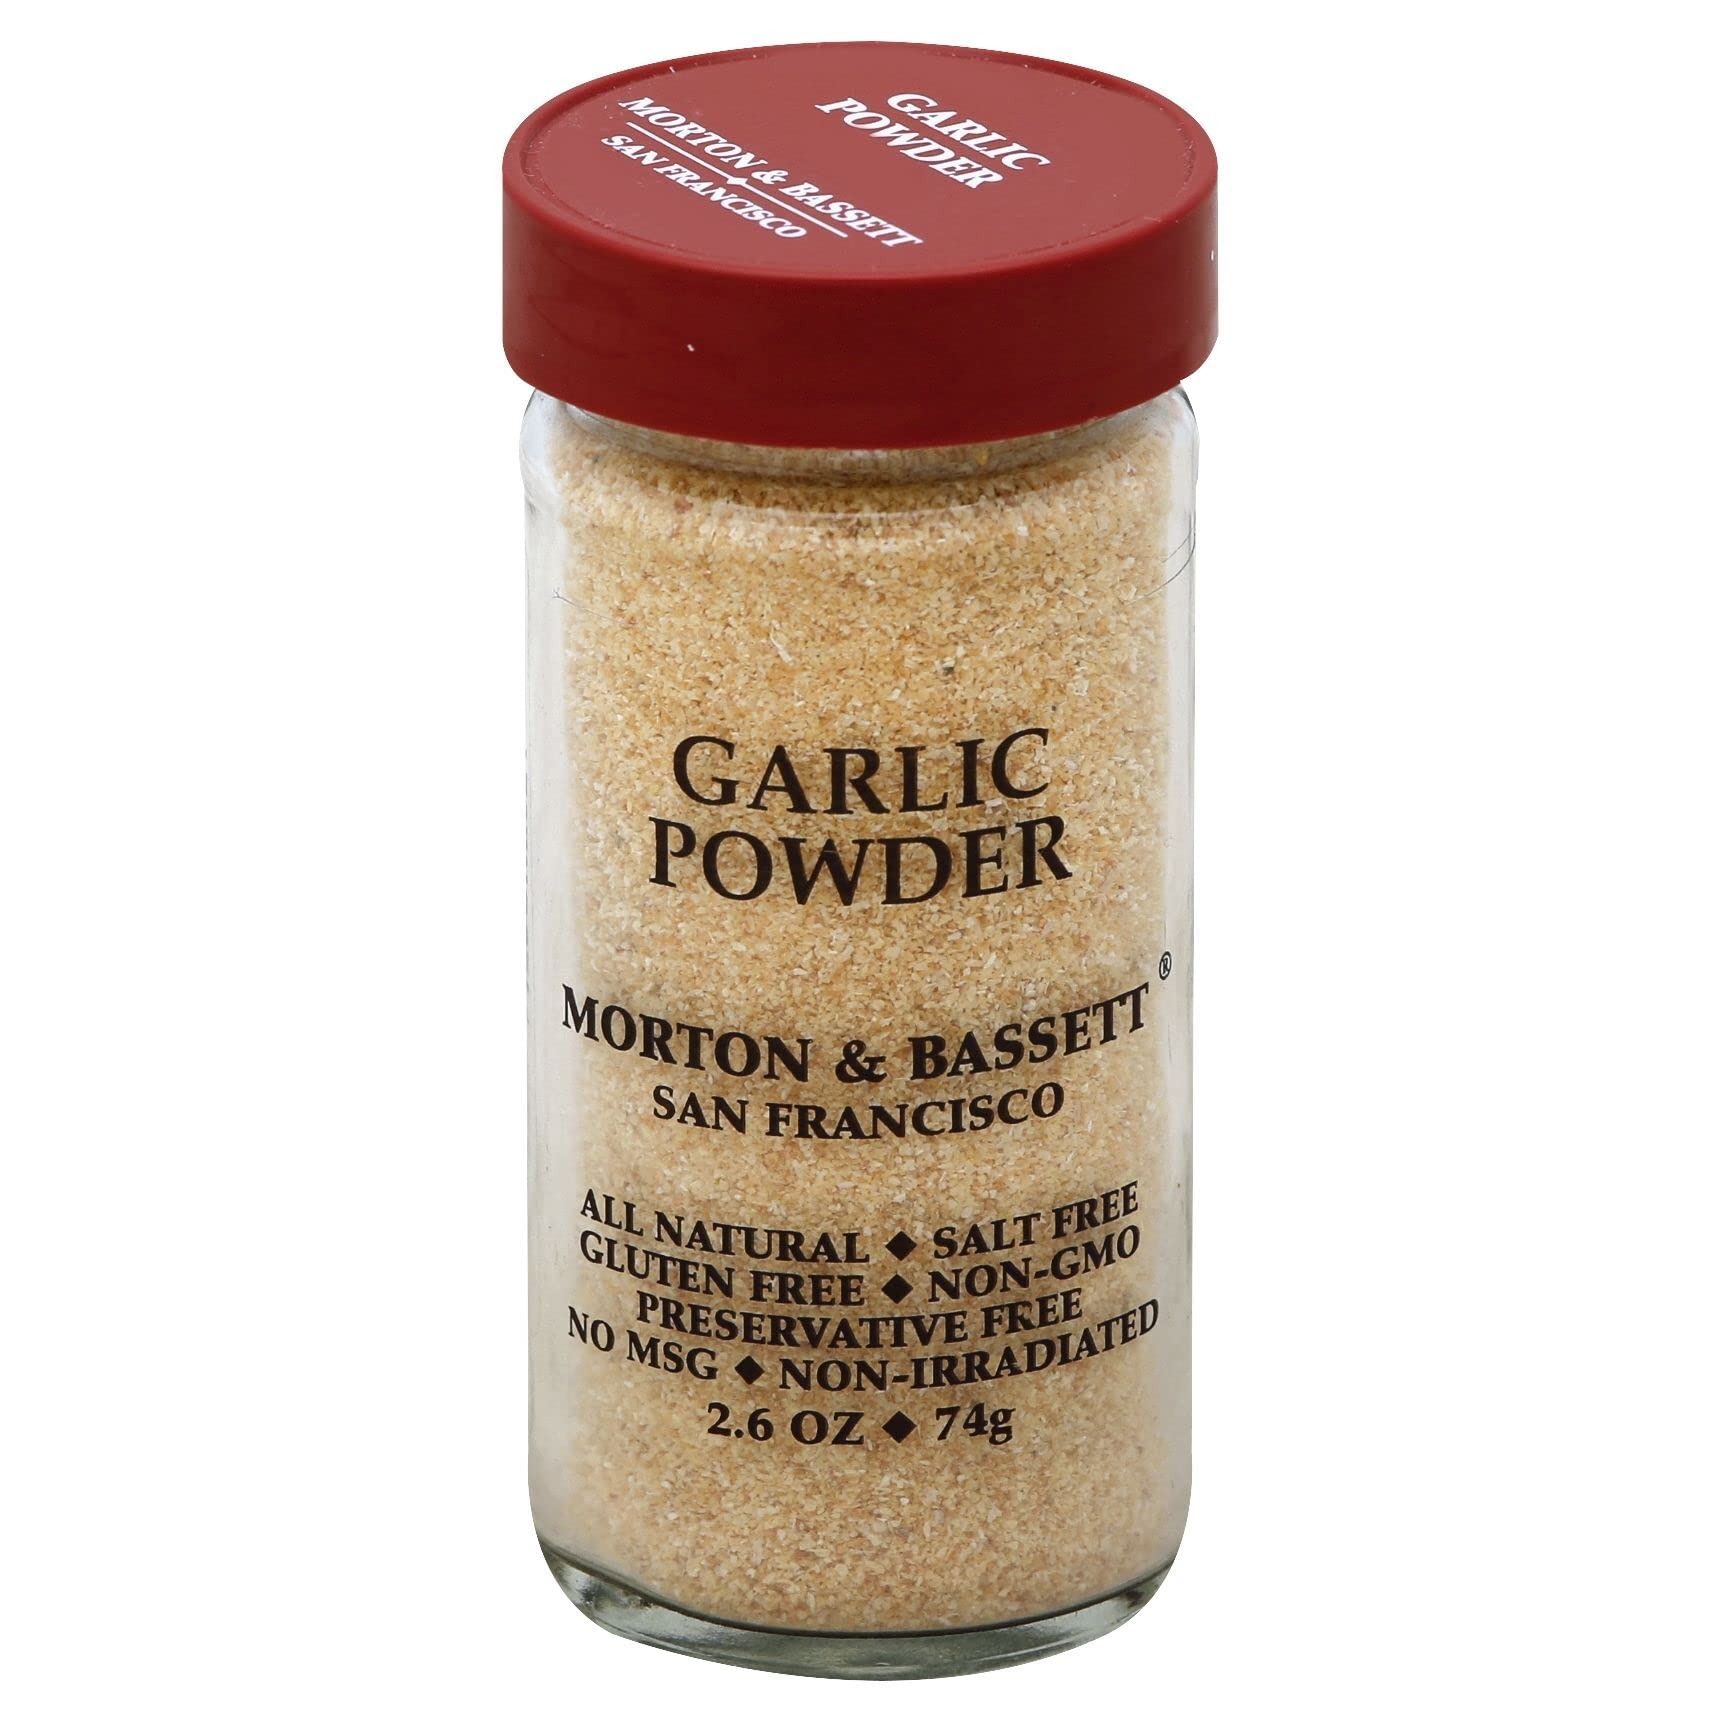
Item Name: Morton & Bassett Garlic Powder 2.6 ounce
Bullet Point 1: The classic ingredient for almost any recipe! Sprinkle liberally into marinades, butter sauces, pasta, stir-fry and rice dishes.
Bullet Point 2: Kosher Certified
Bullet Point 3: Single Jar
Value: 2.6
Unit: Ounce

Price: 10.89